Hugo W. Koehler

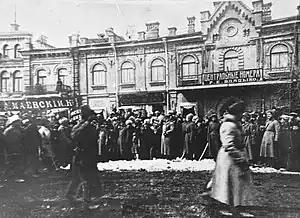
Khabarovsk during the Russian Civil War

The debacle at Novorossiysk completely discredited Denikin, who fled the Crimea on March 21 and sailed to England. One of his last acts was to begrudgingly appoint General (Baron) Pyotr Wrangel as commander in chief of the White resistance. On April 4, Denikin issued a proclamation to the Don, Terek and Kuban cossack representatives dissolving the democratic government that had been formed on February 4, but making no provision for representative institutions. Wrangel, known as the "Black Baron" by the Reds, immediately locked down the Crimea as the last enclave of the White movement, ruthlessly restoring discipline by executing all looters, agitators, speculators and commissars, in one instance parading 370 men in front of him and then having them all shot. The remaining men were offered the alternative of joining the White Army. On April 10, Wrangel sailed with an expedition to Perekop in the Sea of Azov and after six days of heavy fighting had made a slight advance to secure a path for egress of the Crimean forces to the north, a tactical and symbolic advance that revived morale among the White troops and the confidence of the people that supported the resistance. With the reorganization of the White forces, on June 1, 1920, the "Black Baron" had an operational army of 40,000, consisting of First Corps under General Alexander Kutepov at Perekop with 7,000 Volunteer Army infantry, 46 guns, 12 tanks, 21 aeroplanes and 500 cavalry; Second Corps under General Yakov Slashchov, organized for a combined naval and military expedition to a port on the Sea of Azov, with 10,000 men in all, 58 guns, 3 aeroplanes, 5 armored motorcars and 400 cavalry; Third Corps under General A. Pisarev at the Sivash Isthmus with 11,000 men total, 19 guns, 9 aeroplanes, 3 armored trains, and 1,960 cavalry; and Fourth Corps, composed of dismounted Kuban cossacks, 14 guns, and about 16,000 men in reserve near Sivash. Wrangel also improved the naval assets of the White forces, with a Black Sea and separate Azov Sea flotilla. Receiving coal shipments from Constantinople in April and May to enable the ships to steam, the Black Sea ships numbered a battleship, three cruisers, ten destroyers and eight gunboats, and in the Azov Sea the Whites had fifteen shallow-draft boats.